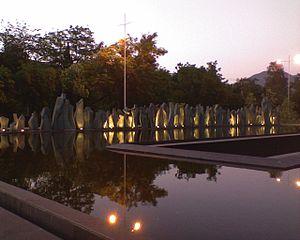
Jaime Guzmán Errázuriz, né à Santiago le 28 juin 1946, mort dans la même ville le 1ᵉʳ avril 1991, est un avocat chilien, professeur de droit constitutionnel, théoricien du mouvement grémialista, fondateur de la Revue Realidad, président de l'Union démocrate indépendante de 1983 à 1989 et sénateur de la 7ᵉ circonscription de la région métropolitaine de Santiago du 11 mars 1990 à sa mort le 1ᵉʳ avril 1991.